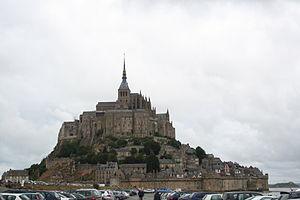
Le mont Saint-Michel.
Richard de La Mouche et Robert Hardy, sont deux bénédictins normands, quinzièmes abbés du Mont Saint-Michel, de 1151 à 1153.